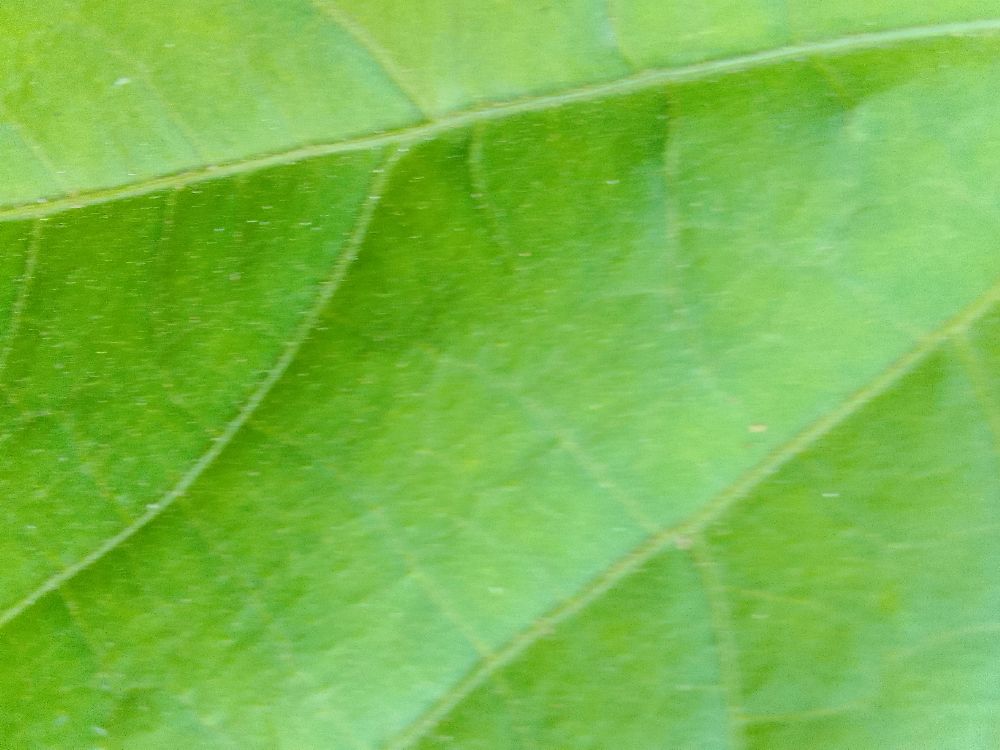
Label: healthy